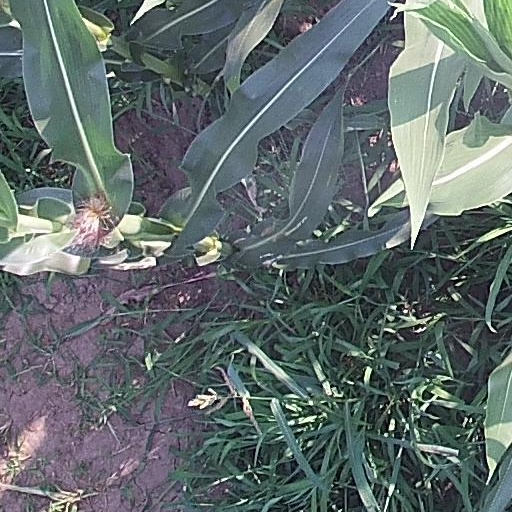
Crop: maize; corn